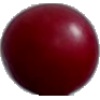
Label: Cherry Wax Red 1